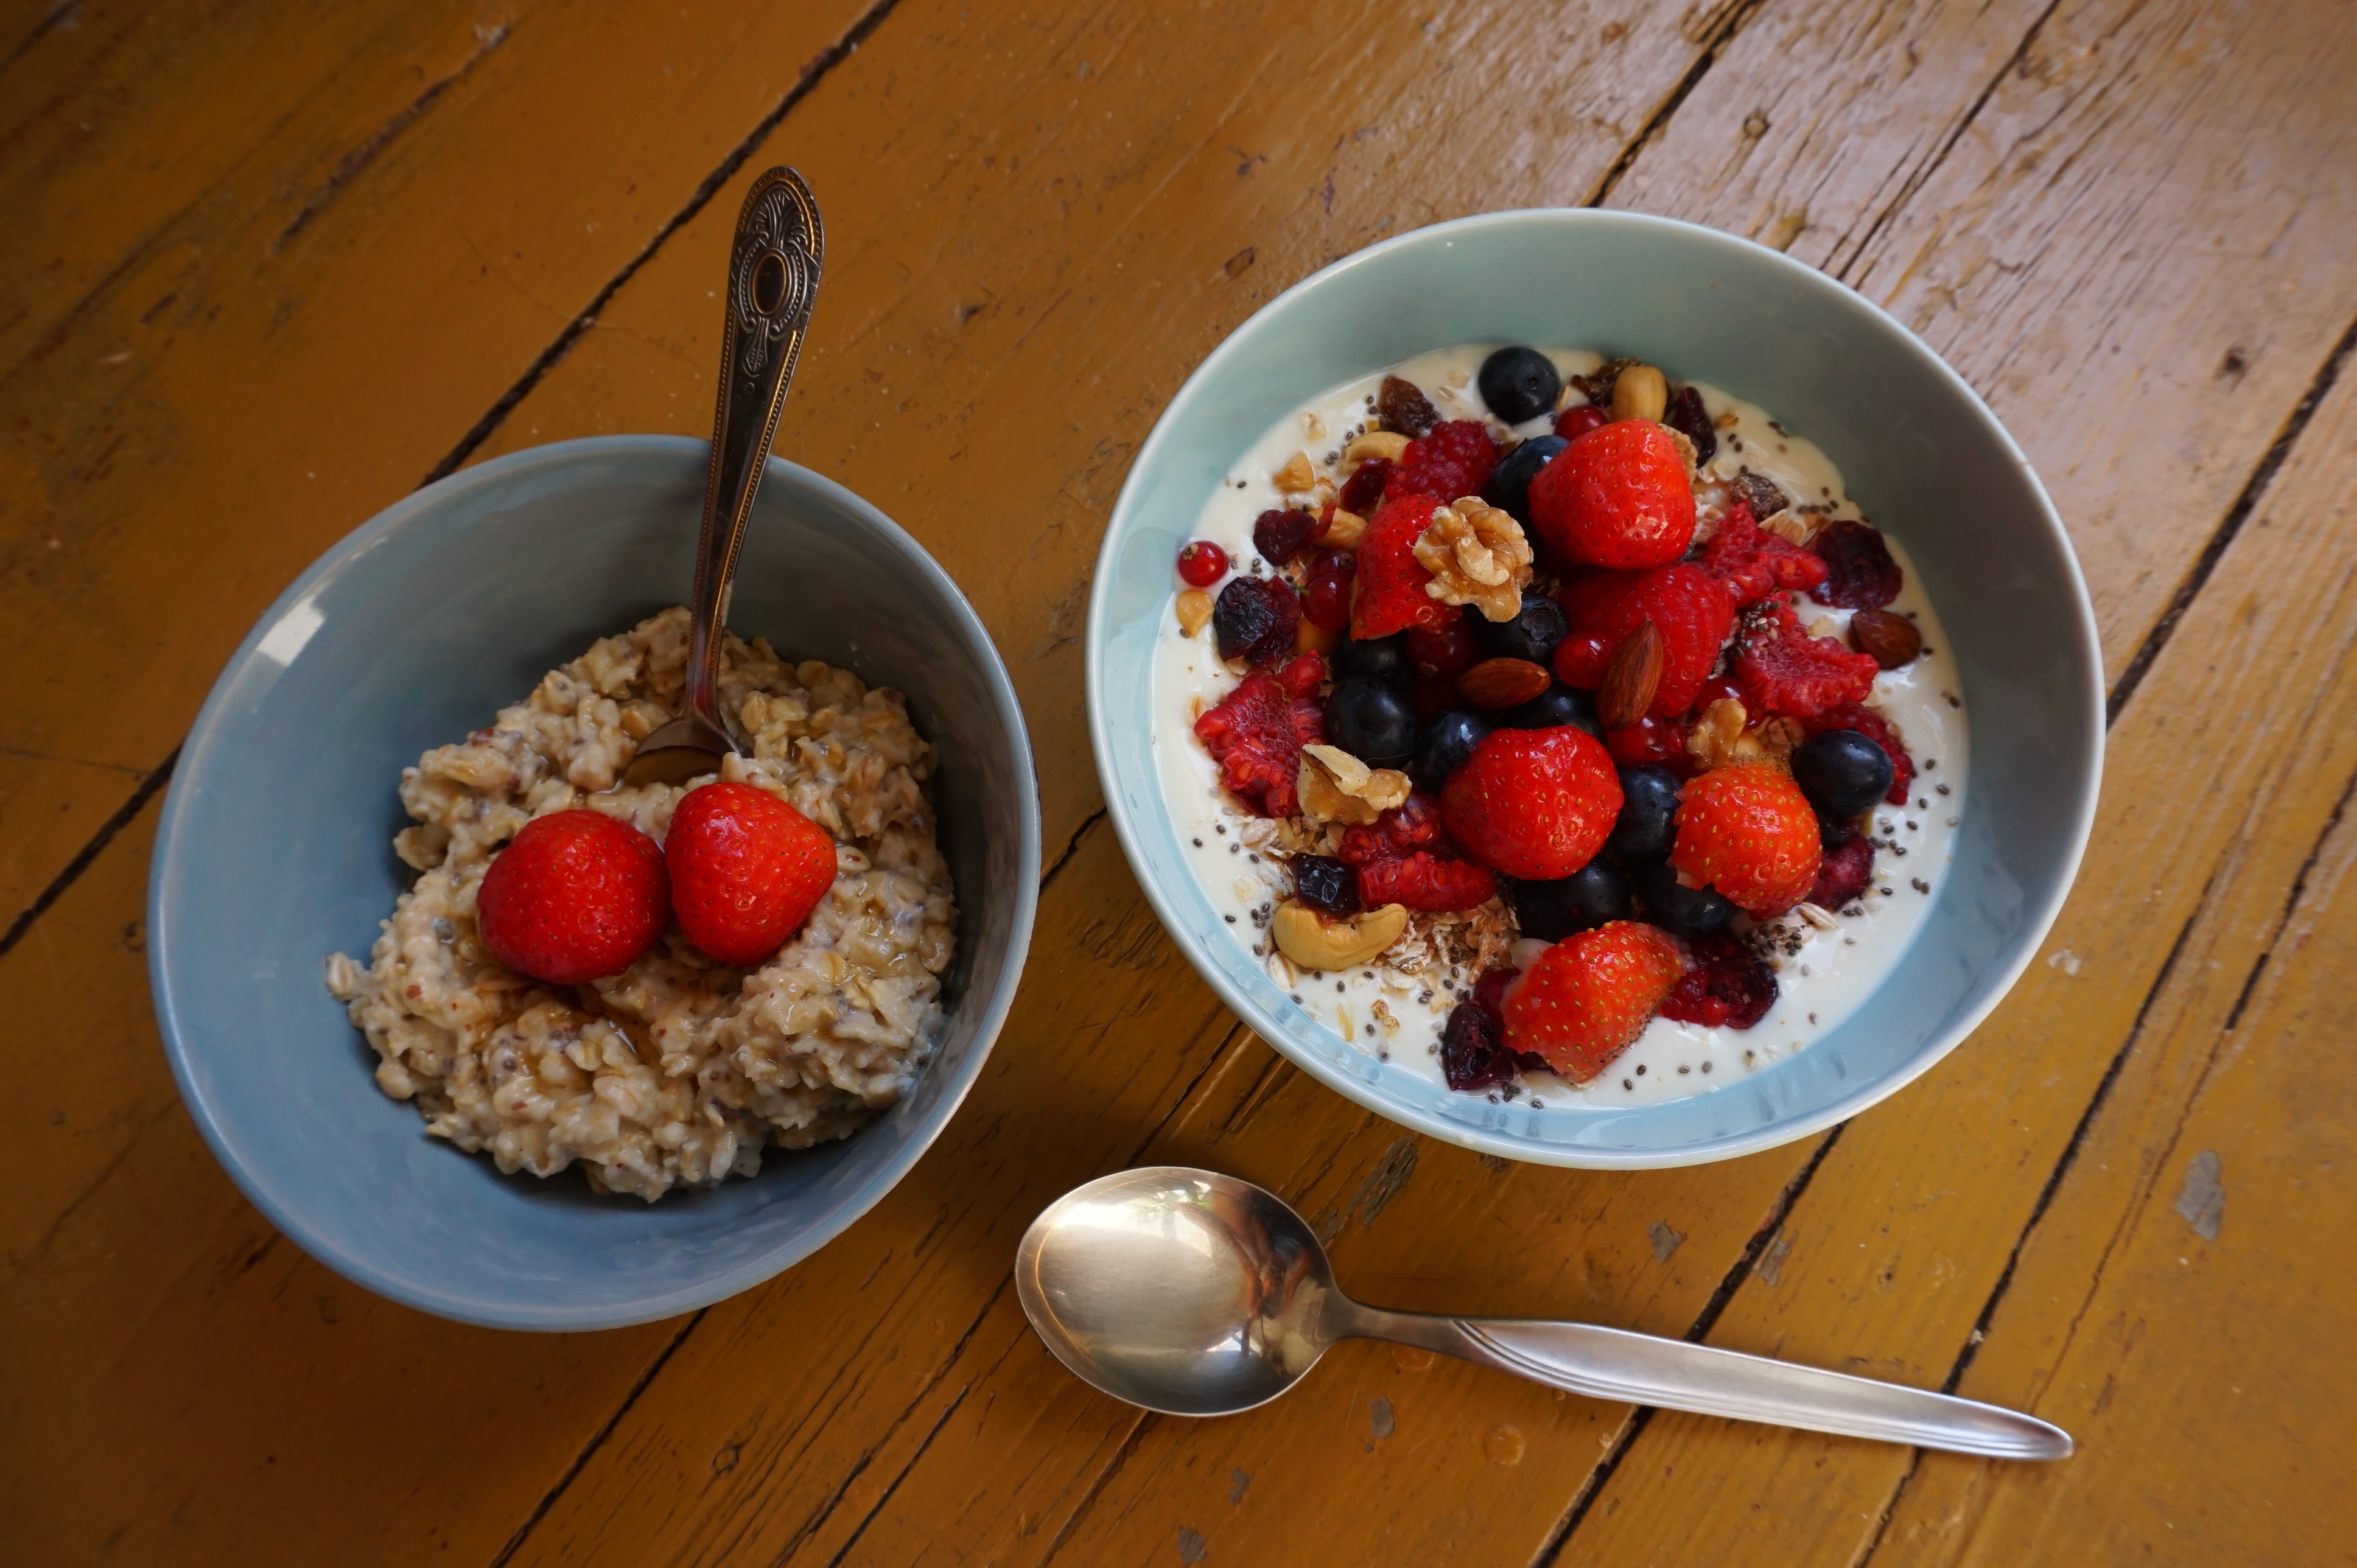
fruit, berry, sweet, bowl, dish, meal, food, produce, natural, fresh, breakfast, healthy, cuisine, oatmeal, strawberry, cereal, yoghurt, nutrition, vegan, vegetarian, strawberries, vegetarian food, diet, veggie, muesli, veg, nutrient, porridge, oats, soy, healthy breakfast, veganism